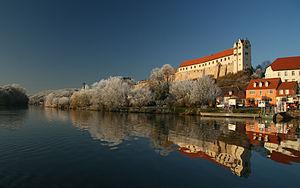
Vue du château de Wettin, avec la Saale au premier plan.
Le château fort de Wettin est une forteresse médiévale surplombant la ville de Wettin dans l’Arrondissement de Saale en Saxe-Anhalt. Il fut le fief d'origine des margraves de Misnie, les Wettin, d'où sont issues plusieurs familles régnantes d'Europe. Il a fait l'objet de nombreux aménagements au fil des siècles.